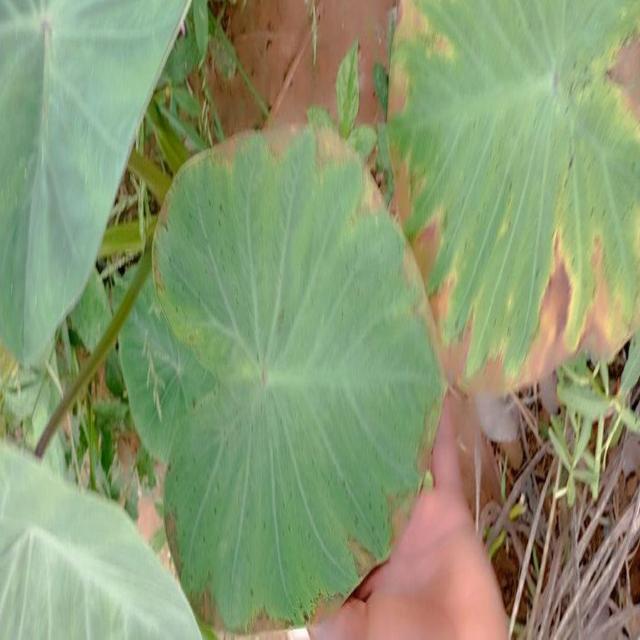
Label: Mid_Blight